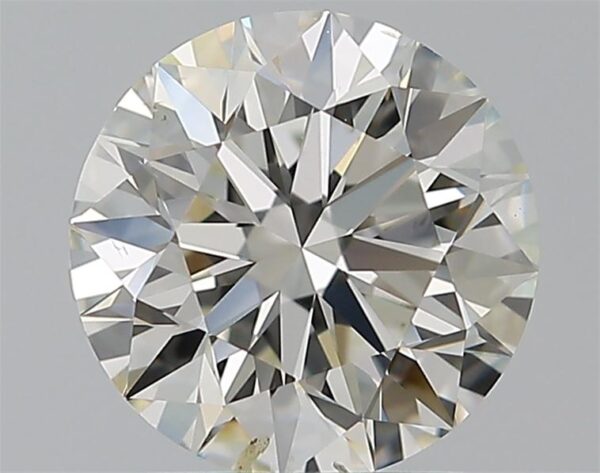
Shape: round
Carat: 1.51
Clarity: SI2
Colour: J
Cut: EX
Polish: EX
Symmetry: EX
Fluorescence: N
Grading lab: GIA
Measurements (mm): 7.29 x 7.33 x 4.58